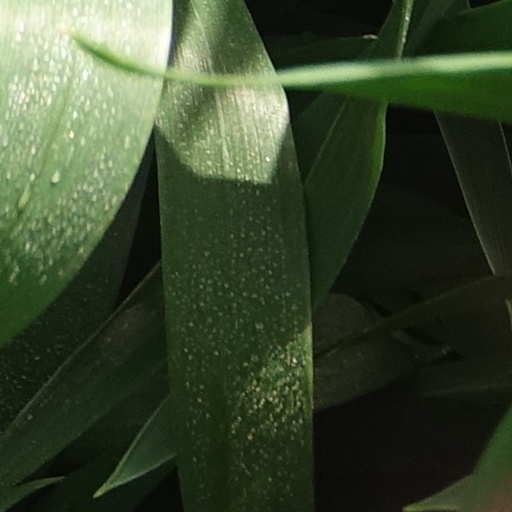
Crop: wheat